Australia in World War I

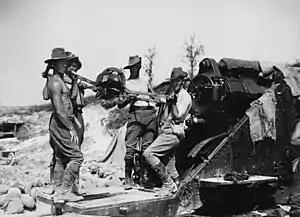
Bare-chested men in slouch hats and breeches stand by a large artillery piece, ready to load a shell.

They were not the first Australians to serve on the Western Front. An Australian Voluntary Hospital had been formed in England in August 1914 from Australian expatriates. All medical practitioners in the unit were Australians and although women were not allowed to serve as doctors, Australian nurses were accepted. The unit left for France in August 1914 and from October was based at Wimereux, where the 2nd General Hospital joined it in June 1916. In July 1916, the Australian Voluntary Hospital was absorbed into the British Army. Another group of Australians had also arrived in France before I Anzac Corps. In June 1915, the 1st Siege Artillery Brigade was formed under the command of Lieutenant Colonel Walter Adams Coxen, the Australian Army's Director of Artillery, for service on the Western Front. About half the men in the unit were permanent gunners of the Garrison Artillery. The brigade departed Melbourne for England on 17 July 1915 and landed in France on 27 February 1916. Its 54th Siege Battery was equipped with 8-inch howitzers and its 55th Siege Battery with 9.2-inch howitzers.